Yosemite National Park

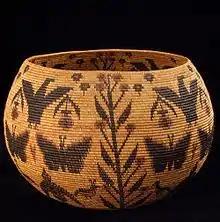

After the Mariposa War, Native Americans continued to live in the Yosemite area in reduced numbers. The remaining Yosemite Ahwahneechee tribe members there were forced to relocate to a village constructed in 1851 by the state government. They learned to live within this camp and their limited rights, adapting to the changed environment by entering the tourism industry through employment and small businesses, manufacturing and selling goods and providing services. In 1953, the National Park Service banned all non-employee Natives from residing in the Park and evicted the non-employees who had residence. In 1969, with only a few families left in the Park, the National Park Service evicted the remaining Native people living within the Park (all Park employees and their families) to a government housing area for park employees and destroyed the village as part of a fire-fighting exercise. A reconstructed "Indian Village of Ahwahnee" sits behind the Yosemite Museum, located next to the Yosemite Valley Visitor Center.